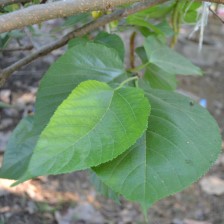
Variety: TaiwanMeacho